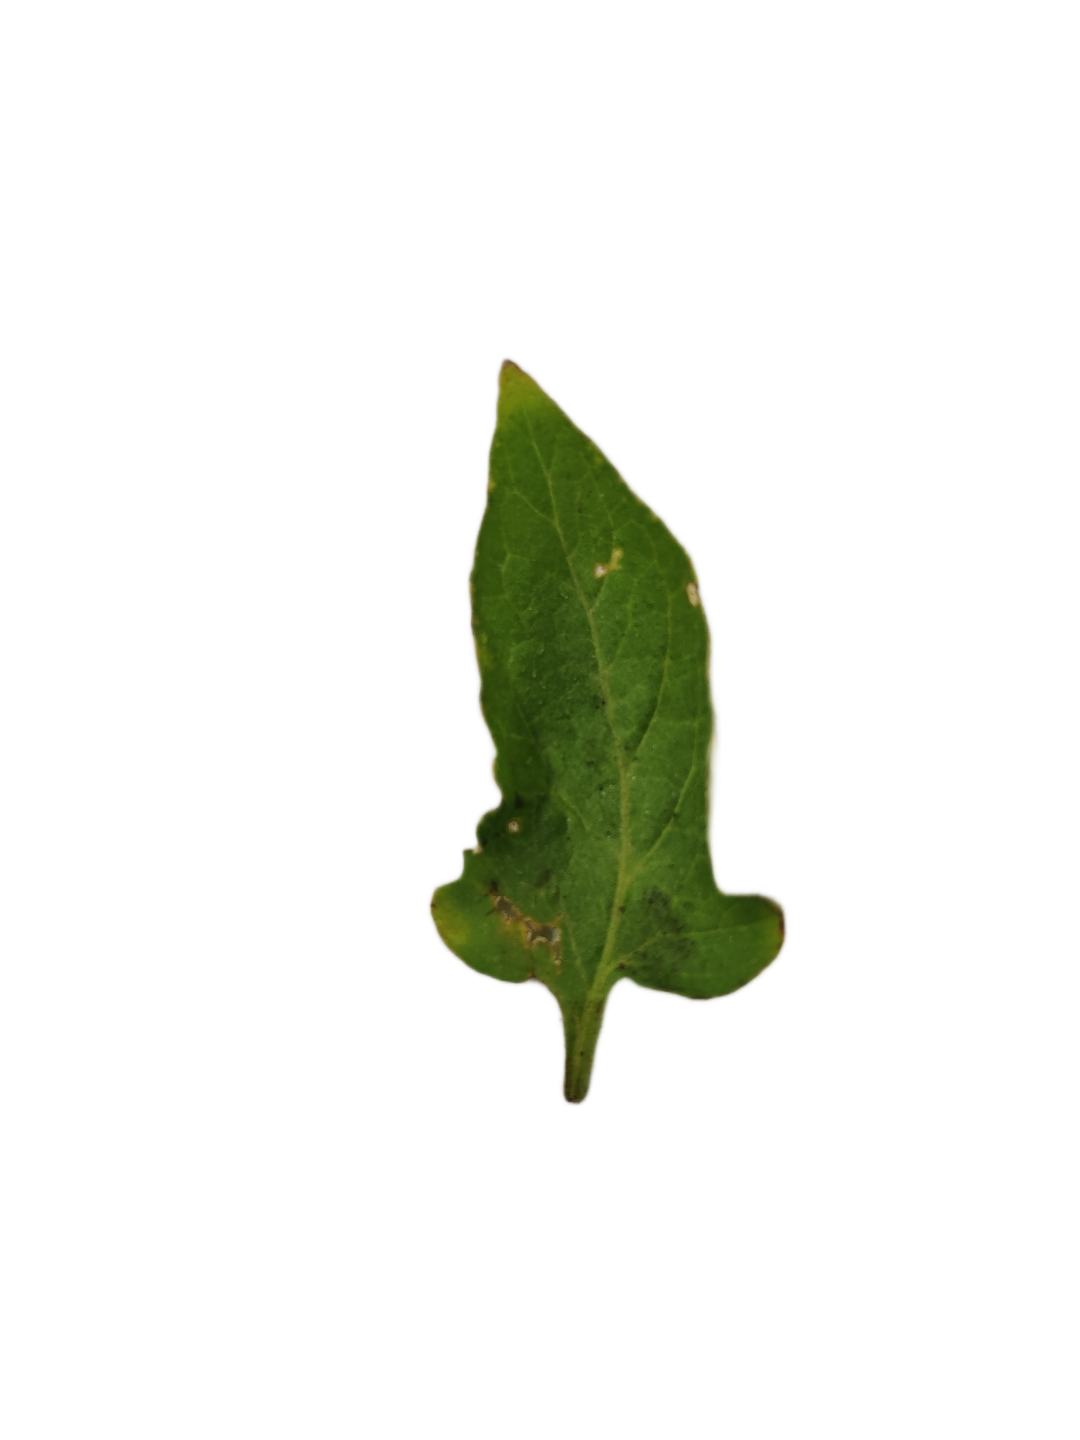
Crop: Tomato
Label: White_spot